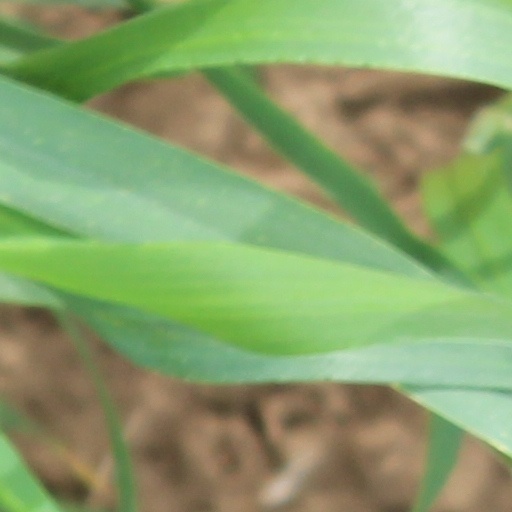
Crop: wheat